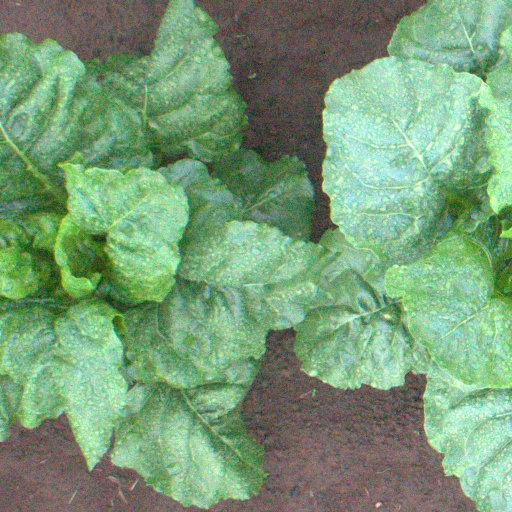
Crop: sugar beet